Hyundai Getz

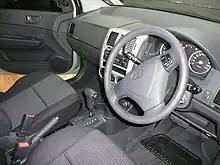
Interior

In the United Kingdom, the trim levels offered were GSI, CDX and Sport, while in New Zealand, they were XD and XE.